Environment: real
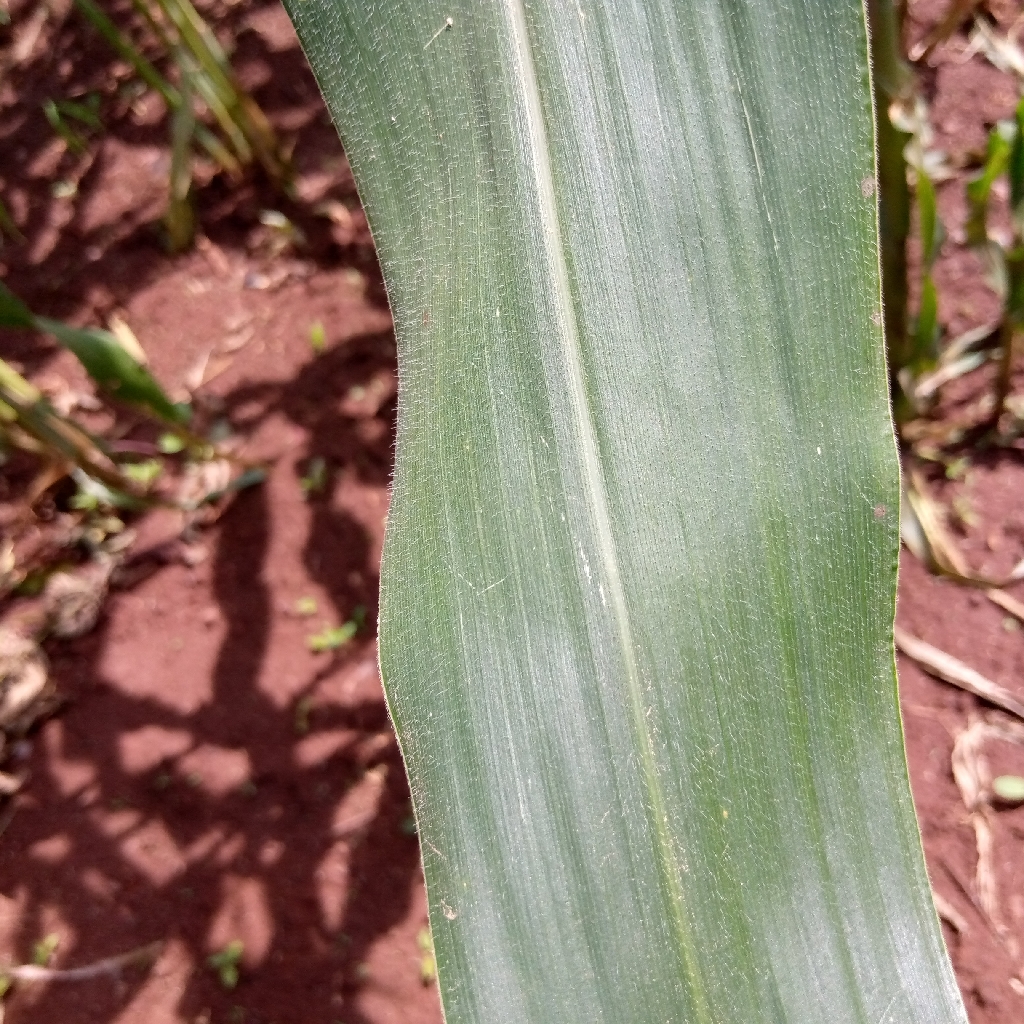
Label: healthy